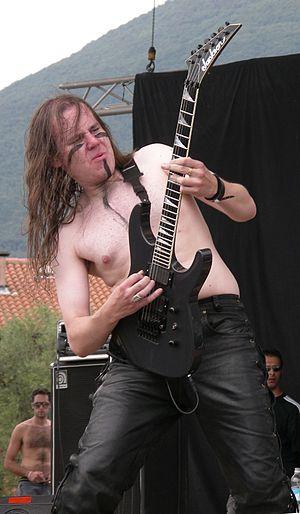
Markus Toivonen est le membre fondateur du groupe finlandais de Viking/folk metal Ensiferum.